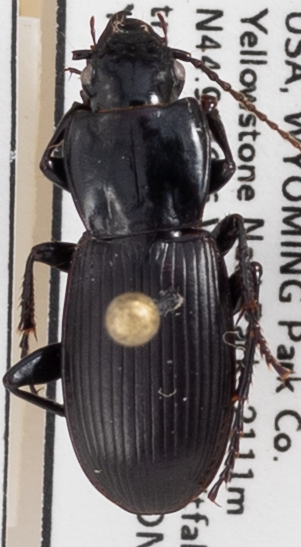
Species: Pterostichus protractus
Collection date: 2021-07-28
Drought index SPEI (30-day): -0.688
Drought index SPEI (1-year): -1.69
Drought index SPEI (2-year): -0.638